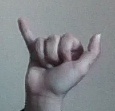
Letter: ya